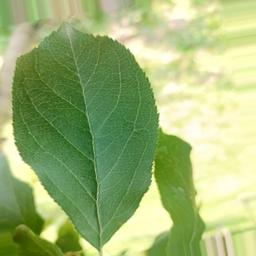
Label: Healthy